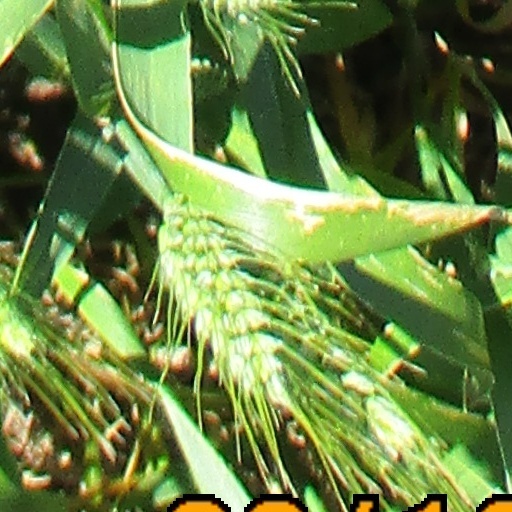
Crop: wheat